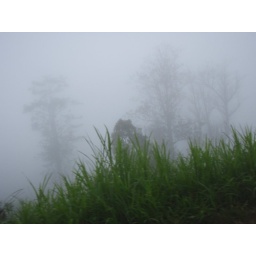
Foggy mountain roads in central Anjouan.